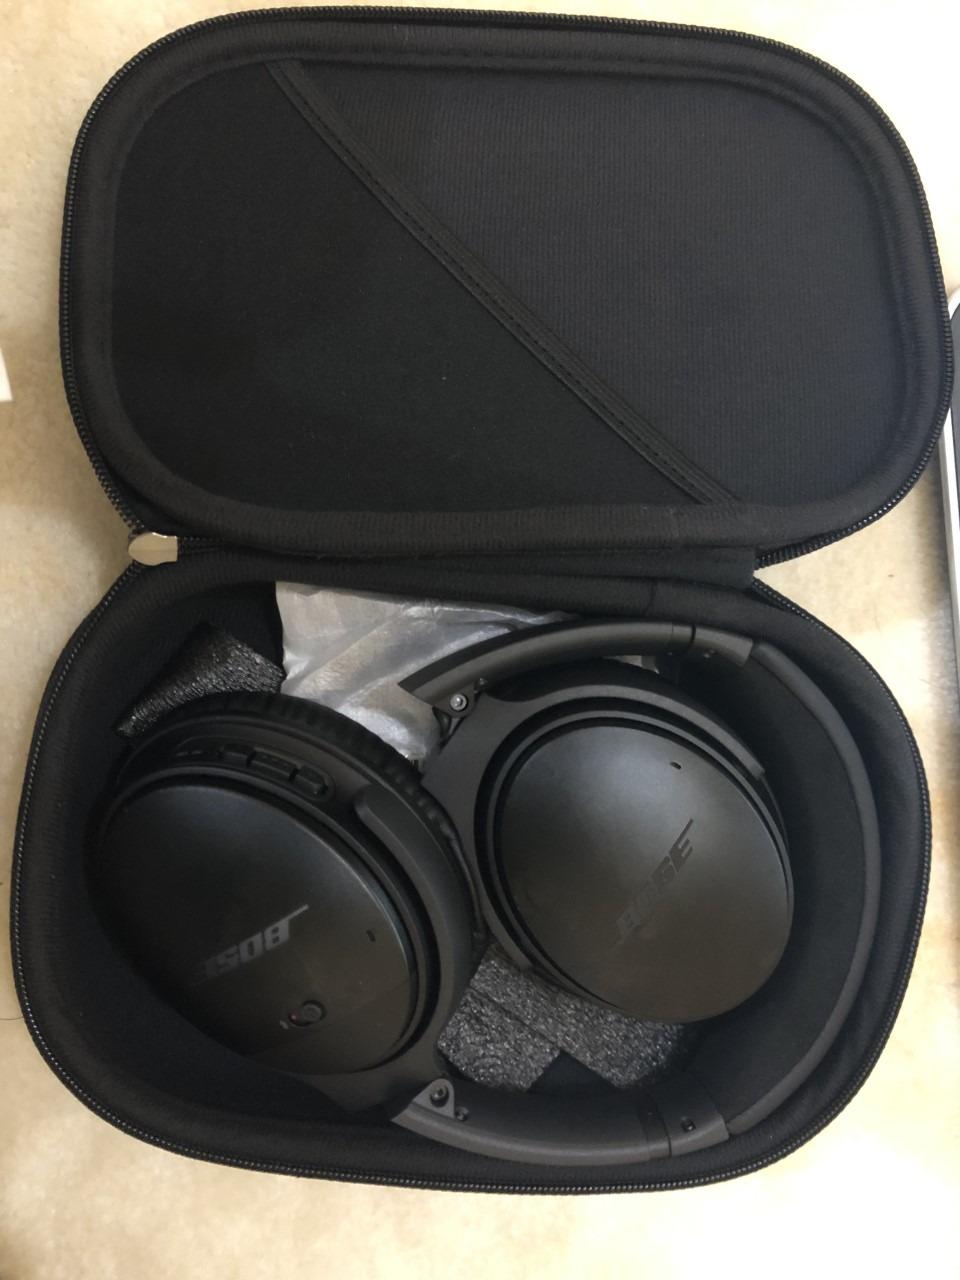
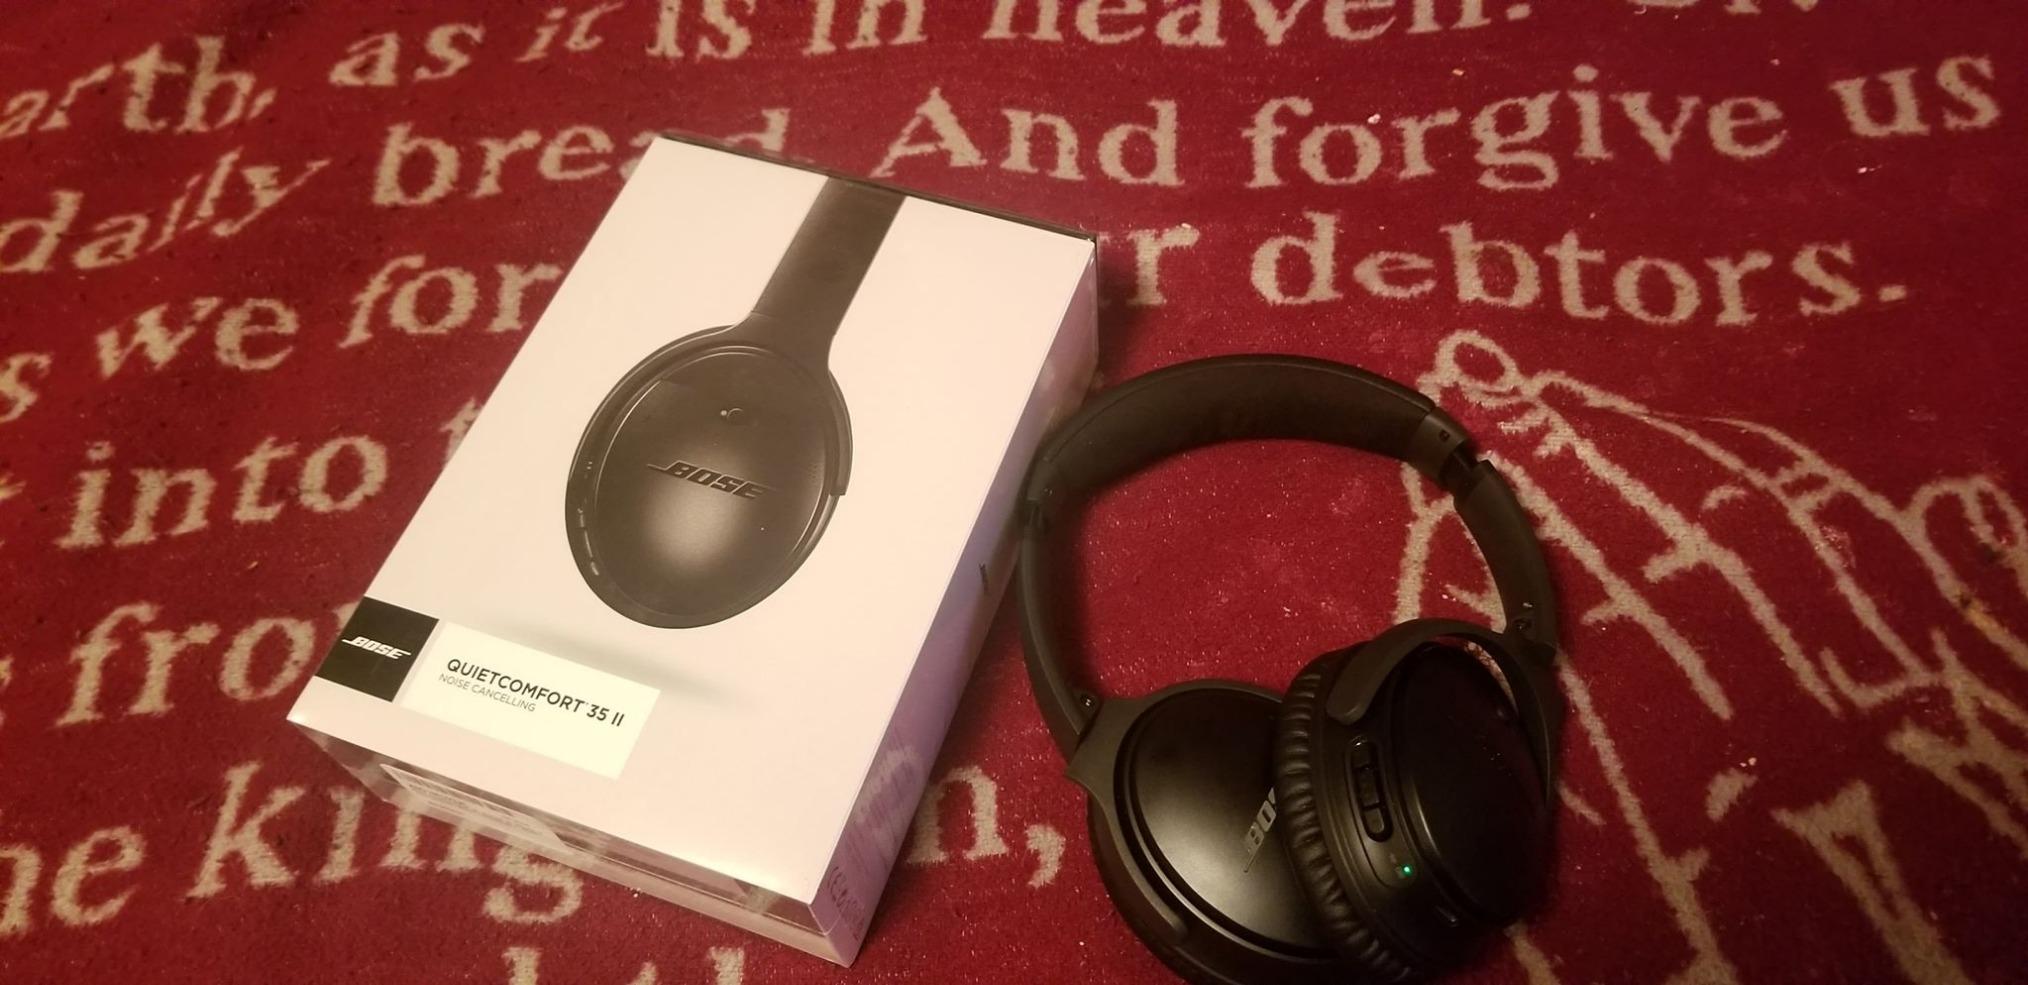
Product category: headphones
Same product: yes